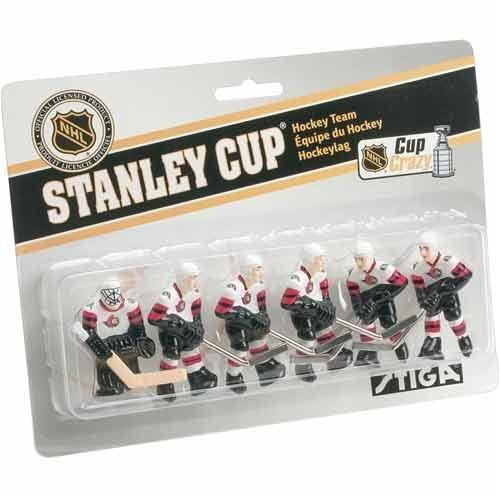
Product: STIGA Ottawa Senators Table Rod Hockey Players
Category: Sports & Outdoors | Sports & Fitness | Leisure Sports & Game Room | Arcade & Table Games
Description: Includes 6 hockey players, 1 goalie and 5 players.
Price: $111.99
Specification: Product Dimensions:         8.7 x 6.5 x 1 inches    |Shipping Weight: 1.6 ounces (View shipping rates and policies)|Domestic Shipping: Currently, item can be shipped only within the U.S. and to APO/FPO addresses. For APO/FPO shipments, please check with the manufacturer regarding warranty and support issues.|International Shipping: This item can be shipped to select countries outside of the U.S.  Learn More|ASIN: B001O1DO1G|Item model number: 7111-9090-18|    #1522    in Arcade & Table Games